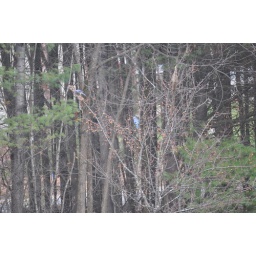
2 blue jays in the tree